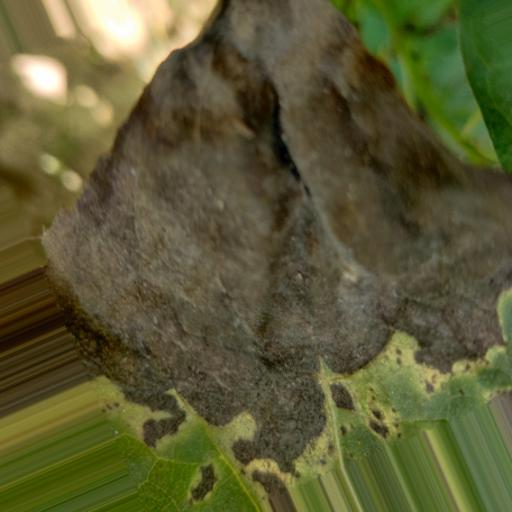
Label: Leaf_scars